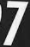
Number: 7